Harutyun Vardanyan

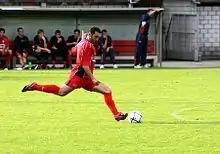
Harutyun Vardanyan in 2006.

Harutyun Vardanyan (born 5 December 1970 in Gyumri, Armenian SSR) is a former Armenian football player who played defender for the Armenia national football team and for Armenian, Swiss and German clubs. He spent most of his club career in the Swiss Super League, playing for Lausanne, Young Boys, Servette, and Aarau. Vardanyan was also a key defender for the Armenia national football team, having played 62 international matches. He scored 1 goal since his debut in an away friendly match on 15 May 1994.